Bodyguard Kiba: Apocalypse of Carnage 2

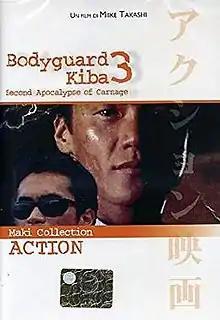
Italian DVD cover

, also known as Bodyguard Kiba 3: Second Apocalypse of Carnage, Bodyguard Kiba: Combat Apocalypse 2, or simply Bodyguard Kiba 3, is a 1995 Japanese direct-to-video martial arts/action film directed by Takashi Miike. It is the final part of Miike's "Bodyguard Kiba" trilogy, following the 1993 film "Bodyguard Kiba" and the 1994 film "".